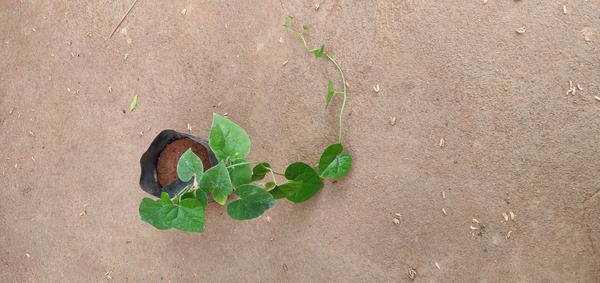
Plant: Amruta_Balli